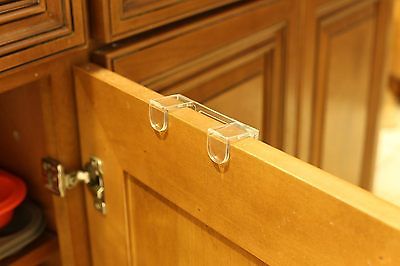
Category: cabinet